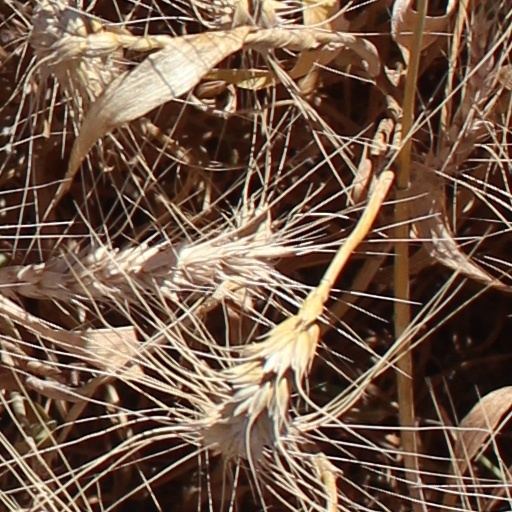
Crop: wheat